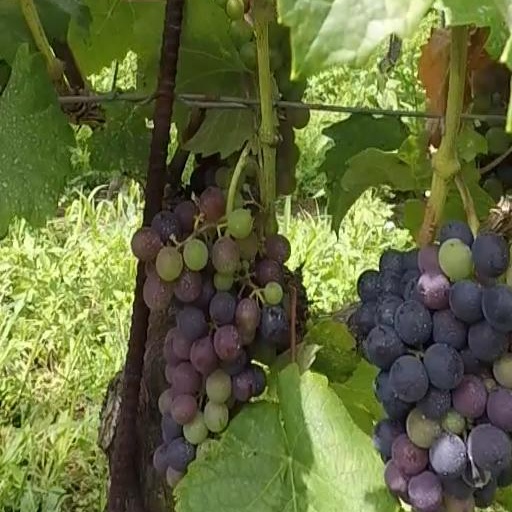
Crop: grape